First Presbyterian Church (Greenville, Alabama)

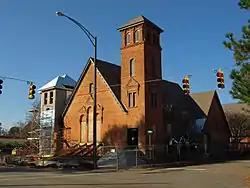
First Presbyterian Church in November 2013

First Presbyterian Church is a historic Presbyterian church at 215 East Commerce Street in Greenville, Alabama, United States. It was built in 1886 and added to the National Register of Historic Places in 1986. The church is a member of the Presbyterian Church in America.